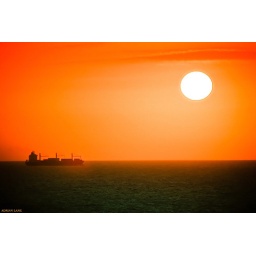
A cargo ship steers out to sea off the Virginia Beach coast in the early morning hours.